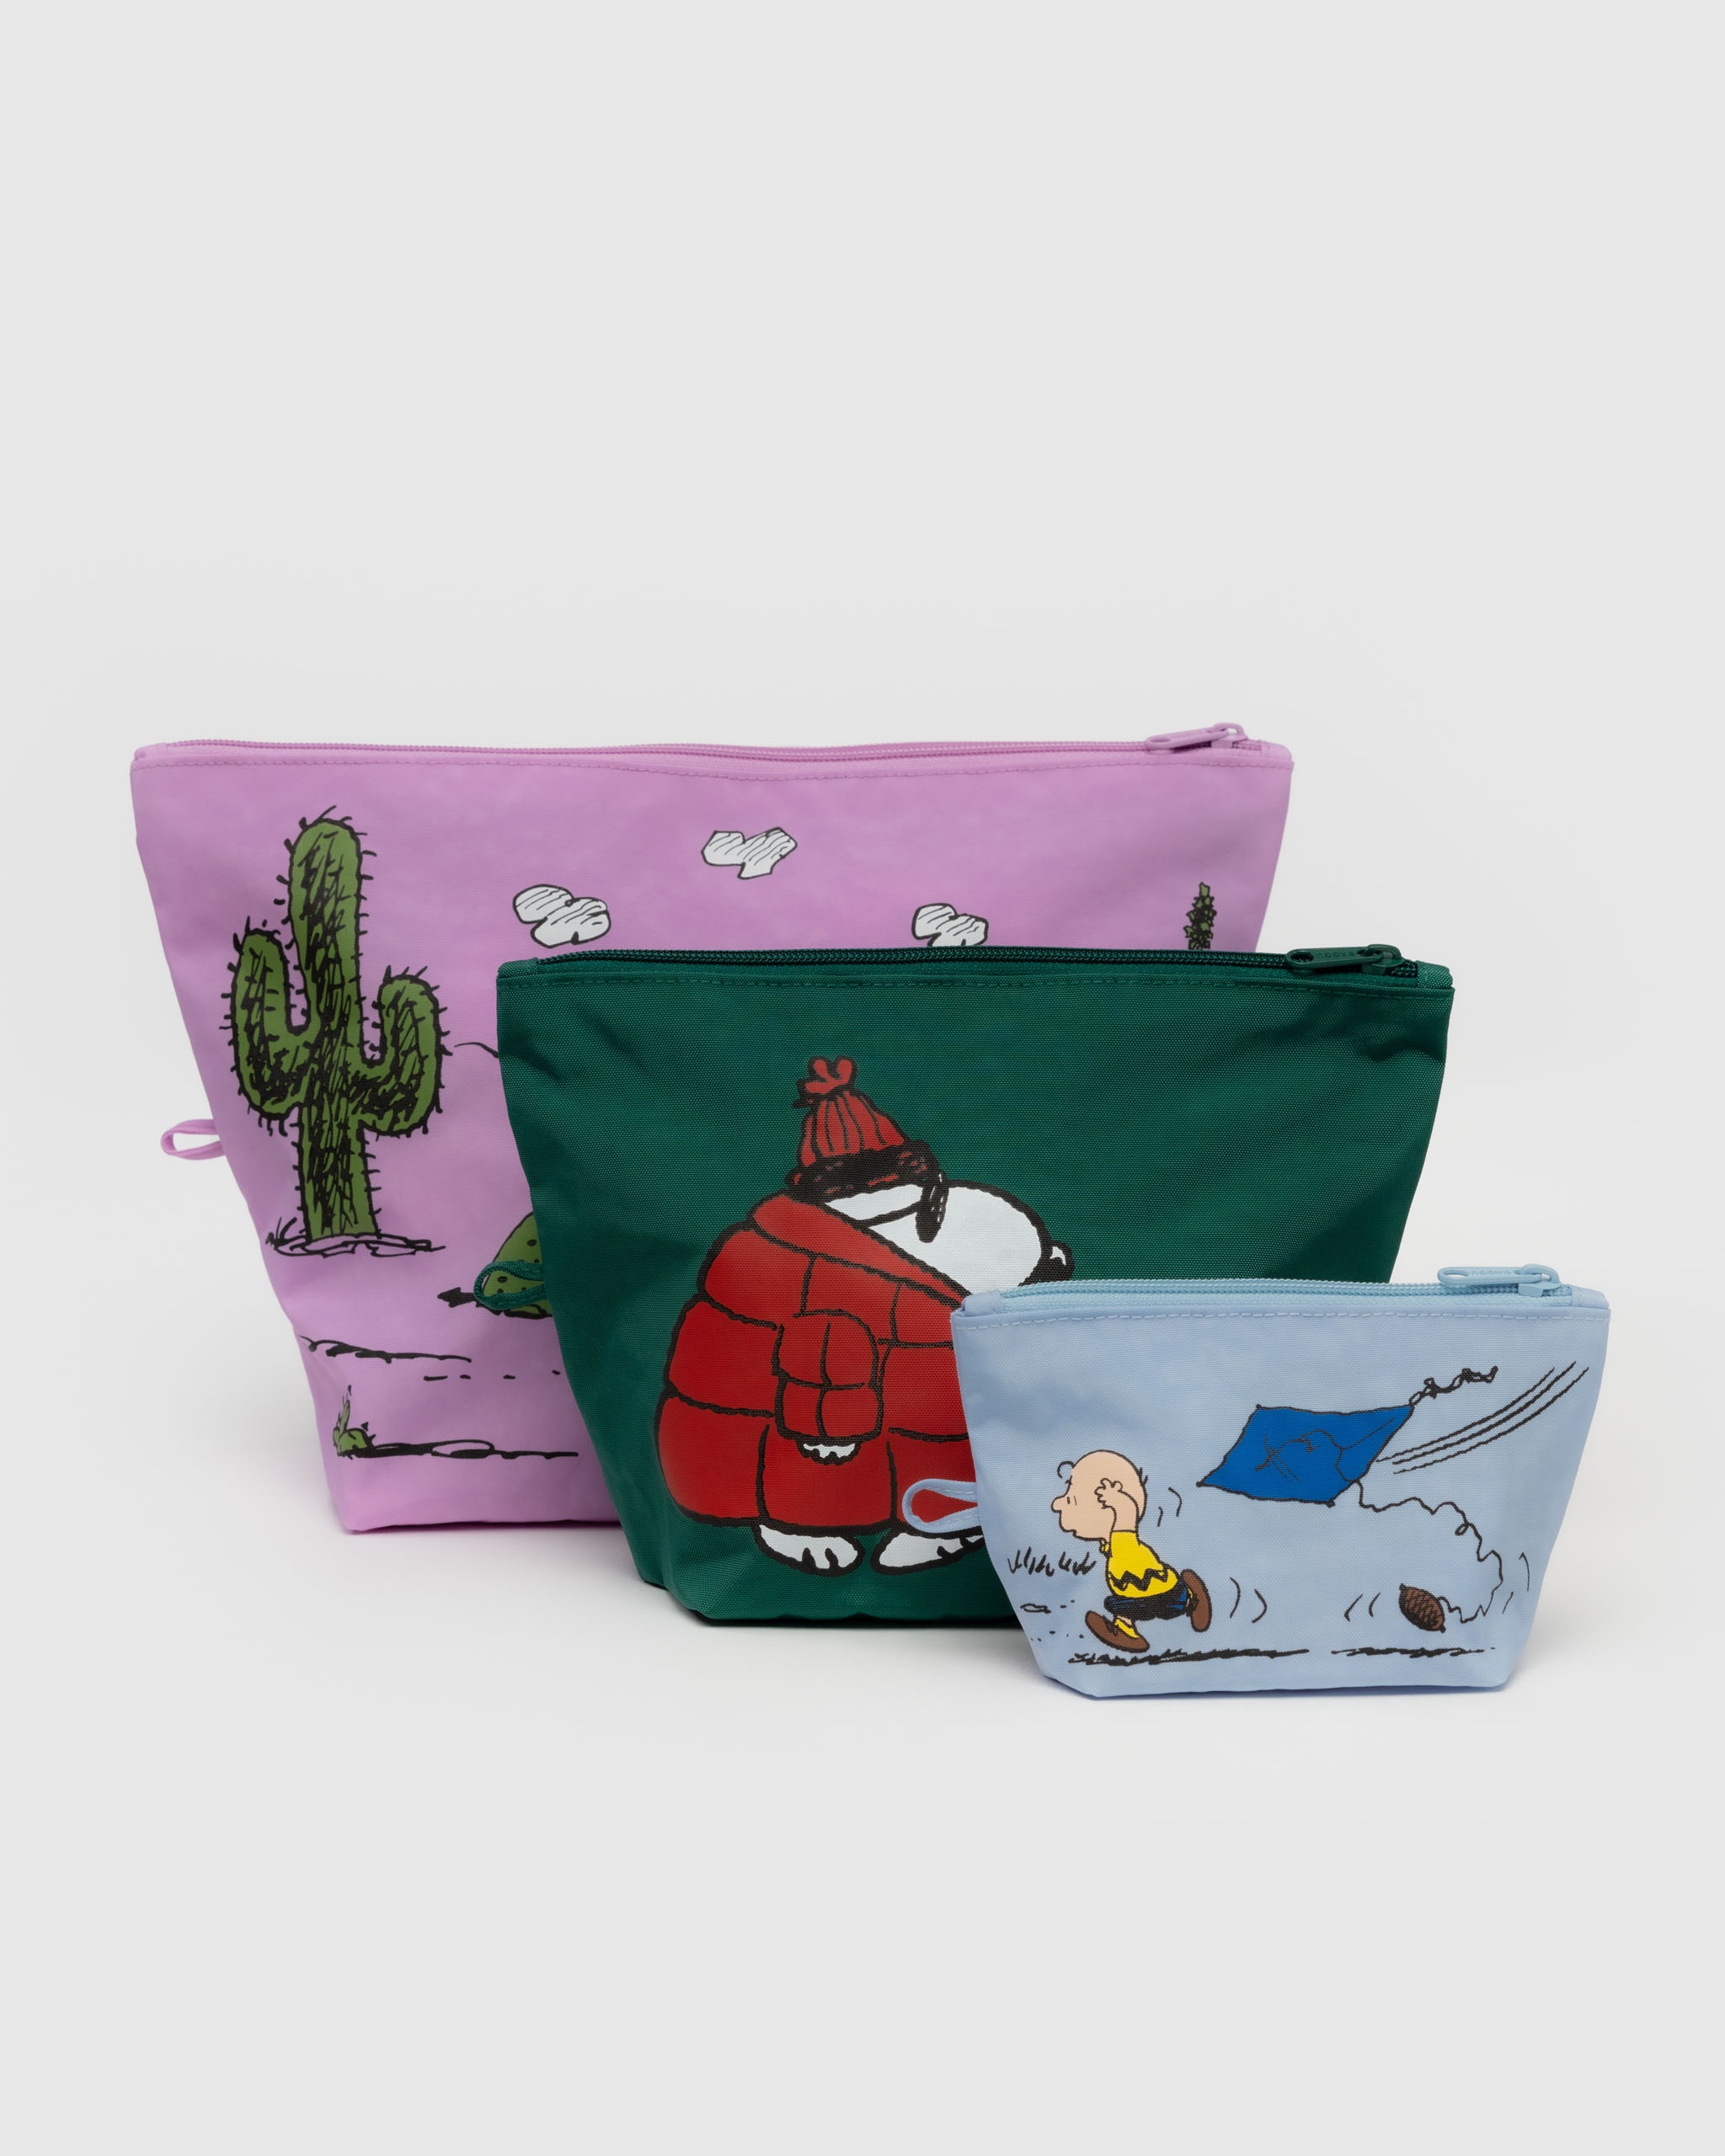
Peanuts Go Pouch Set
Brand: BAGGU
The BAGGU Peanuts and Snoopy Go Pouch set is BAGGU's creative take on a vibrant and versatile accessory to keep your essentials neatly packed and organised. The Peanuts Go Pouch Set is a set of three all-purpose zip pouches, made from machine washable recycled heavyweight nylon. The Peanuts Go pouches lay flat when not in use or expand to hold and sort your daily essentials, perfect for organising your smalls at home, overnight trips or longs stays away from home. All of BAGGU's nylon styles are made with recycled nylon filament yarn, produced from pre-consumer waste. This saves scrap material from being landfilled, conserves petroleum resources, and reduces greenhouse gas emissions. A set of three useful pouches featuring BAGGU's Peanuts design.
Category: Luggage & Bags > Luggage Accessories > Travel Pouches